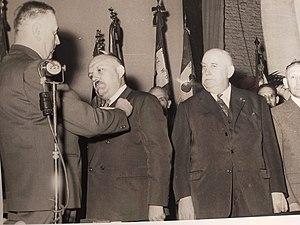
Légion d'honneur remise à Roger Vanovermeir par Marcel Guislain en présence de Victor Provo
Roger Vanovermeir, né le 3 septembre 1923 à Roubaix était un résistant et déporté français. Il a activement participé aux associations d'anciens résistants et déportés. Militant associatif et politique, il fut conseiller municipal de Roubaix. Il est mort le 25 juillet 2001 à Roubaix.